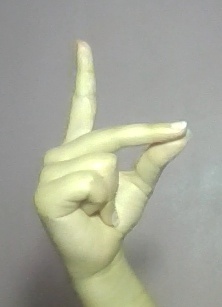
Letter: ta